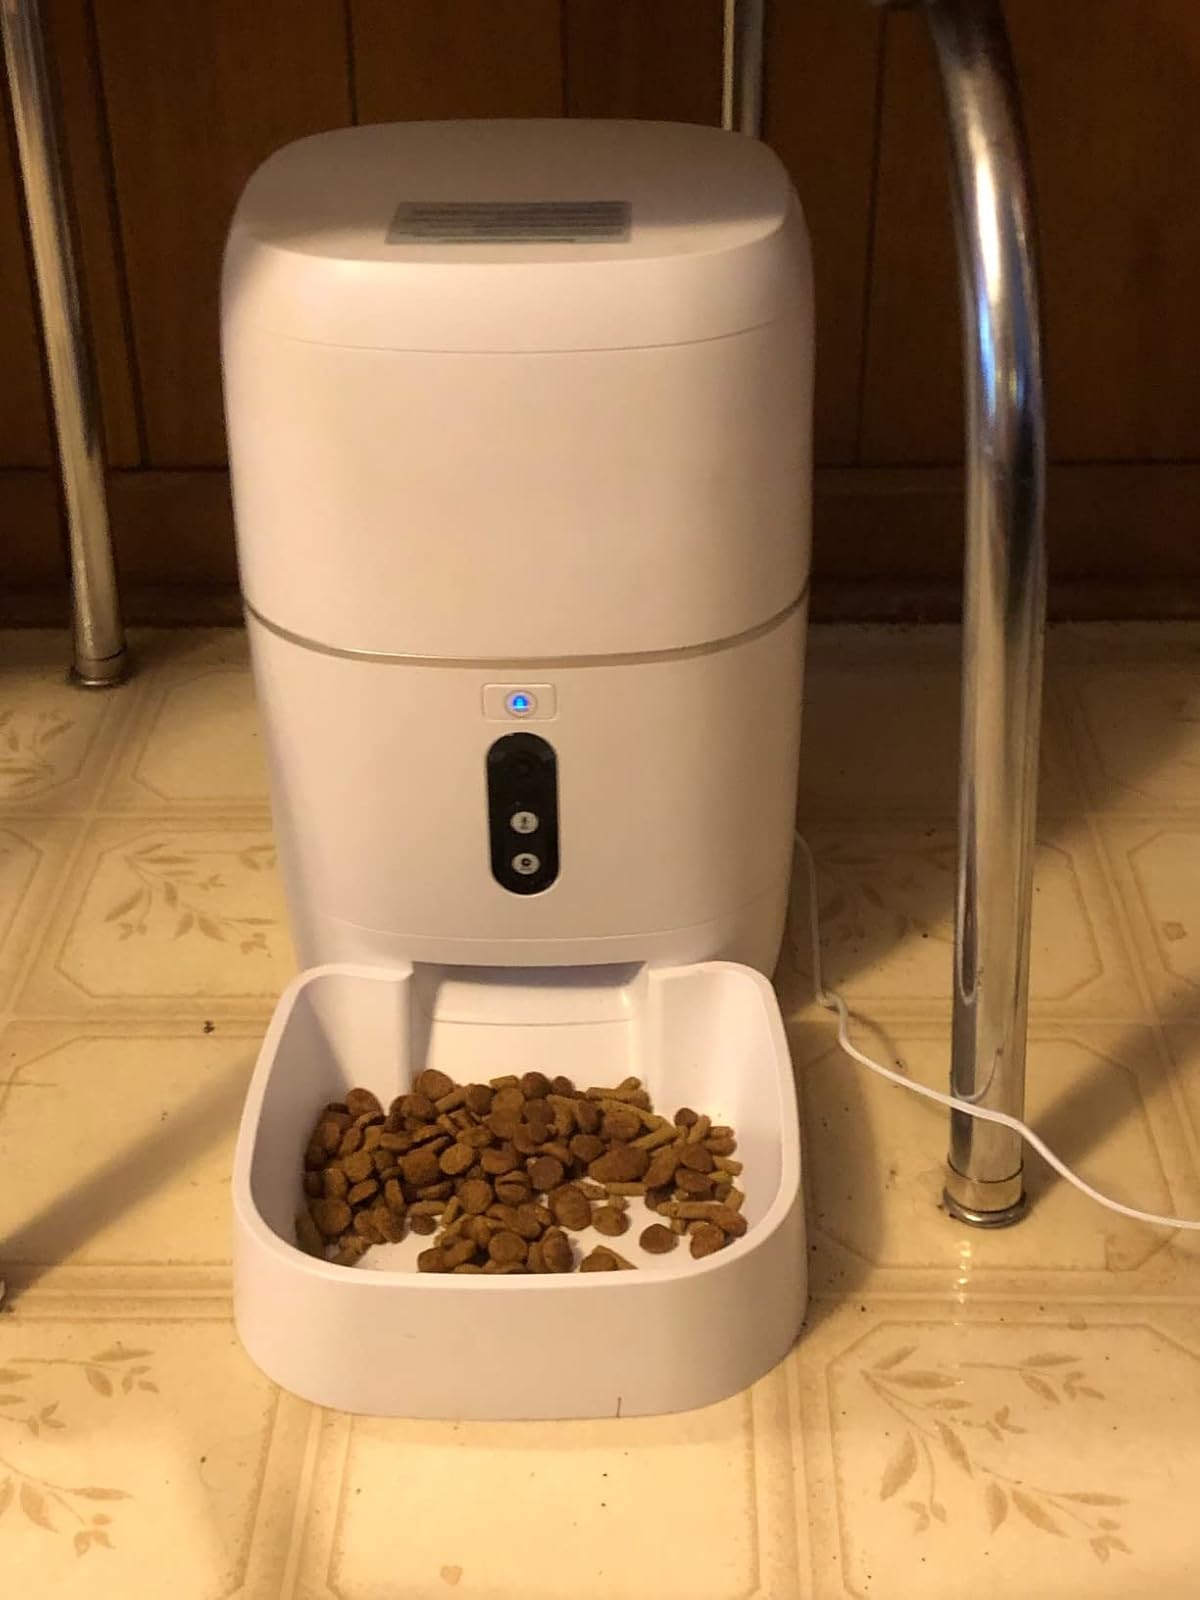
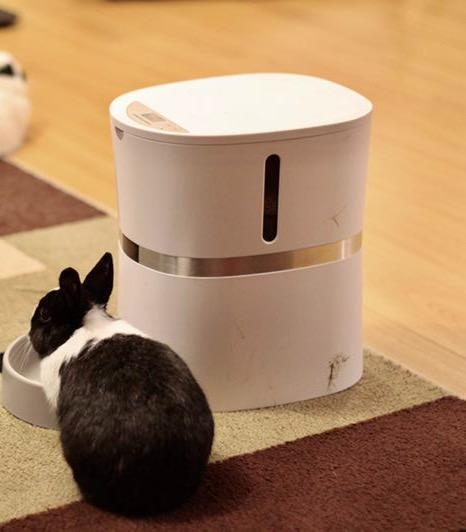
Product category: items_feeder
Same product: no